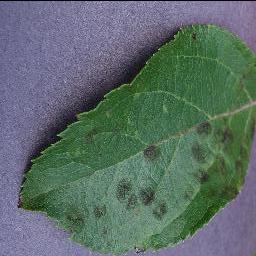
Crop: apple
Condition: scab